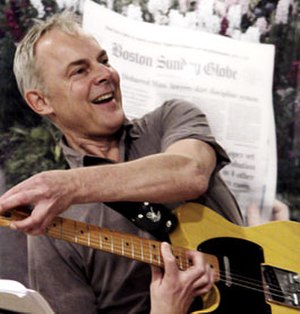
Uffe Steen
Foto Hreinn Gudlaugsson
Uffe Steen er en dansk jazzmusiker, der har medvirket på over 60 CDer